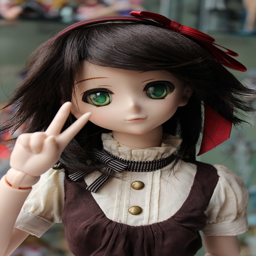
person with a short brown wig